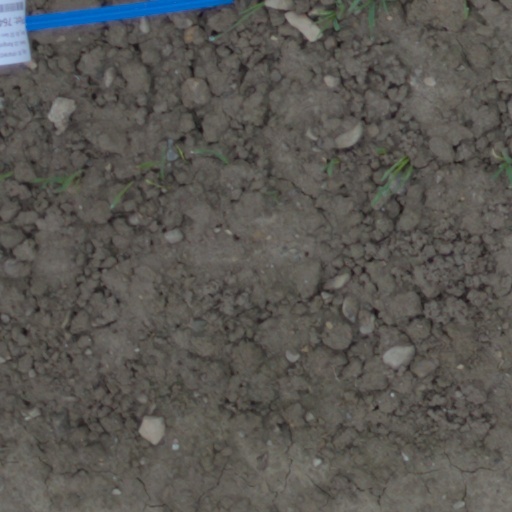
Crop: wheat